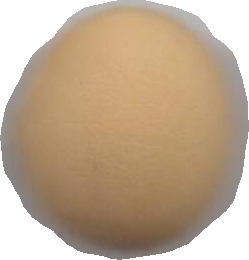
Variety: Dega